Kylie Sonique Love

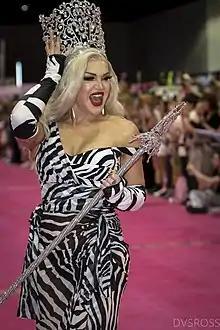
Kylie Sonique Love at RuPaul's DragCon LA, 2022

Kylie Sonique Love (born May 2, 1983), formerly known as Sonique, is an American entertainer, singer, dancer, model and reality television personality. She rose to prominence as a contestant on the second season of "RuPaul's Drag Race" in 2009, and achieved further popularity by winning the sixth season of "RuPaul's Drag Race All Stars" eleven years later in 2021. Love was the first person to ever come out as transgender on any reality TV show. Upon winning "All Stars 6", Love became the second trans woman to win an installment of the "Drag Race" franchise, and was the first to win an American series.